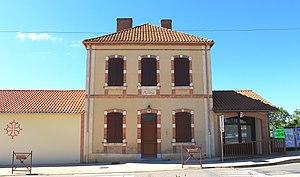
Mairie de Lapeyre (Hautes-Pyrénées)
Lapeyre est une commune française située dans le département des Hautes-Pyrénées, en région Occitanie.